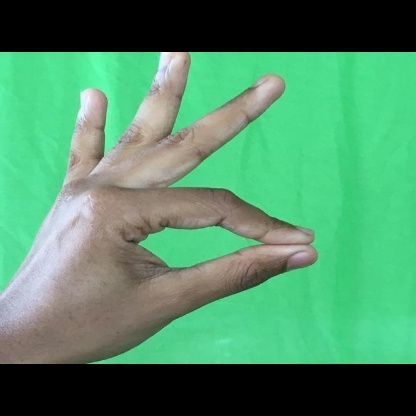
Mudra: Hamsasyam